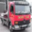
Label: truck